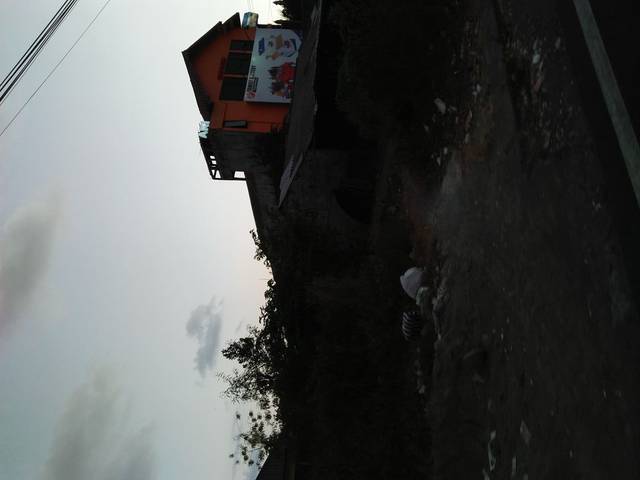
Region: Indonesia
Coordinates: -7.762, 110.412